Politics of Cuba

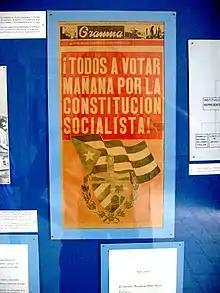
Poster urging citizens to vote to make the socialist system permanent and irrevocable by amending the constitution

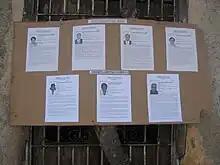
Candidates of the 2008 elections of the national and provincial parliaments in Santiago de Cuba

Some political scientists characterize the political system of Cuba as non-democratic and authoritarian, while others challenge this characterization. It is a single-party state where political opposition is not permitted. The function of the party is different to that in liberal democracies. It does not propose candidates and is not allowed to influence elections. Candidates are instead nominated directly by citizens with a show of hands in "circunscripciones" (very small districts). Critics challenge whether this is democratic. Censorship of information (including limits to internet access) is extensive, and independent journalism is repressed in Cuba; Reporters Without Borders has characterized Cuba as one of the worst countries in the world for press freedom.